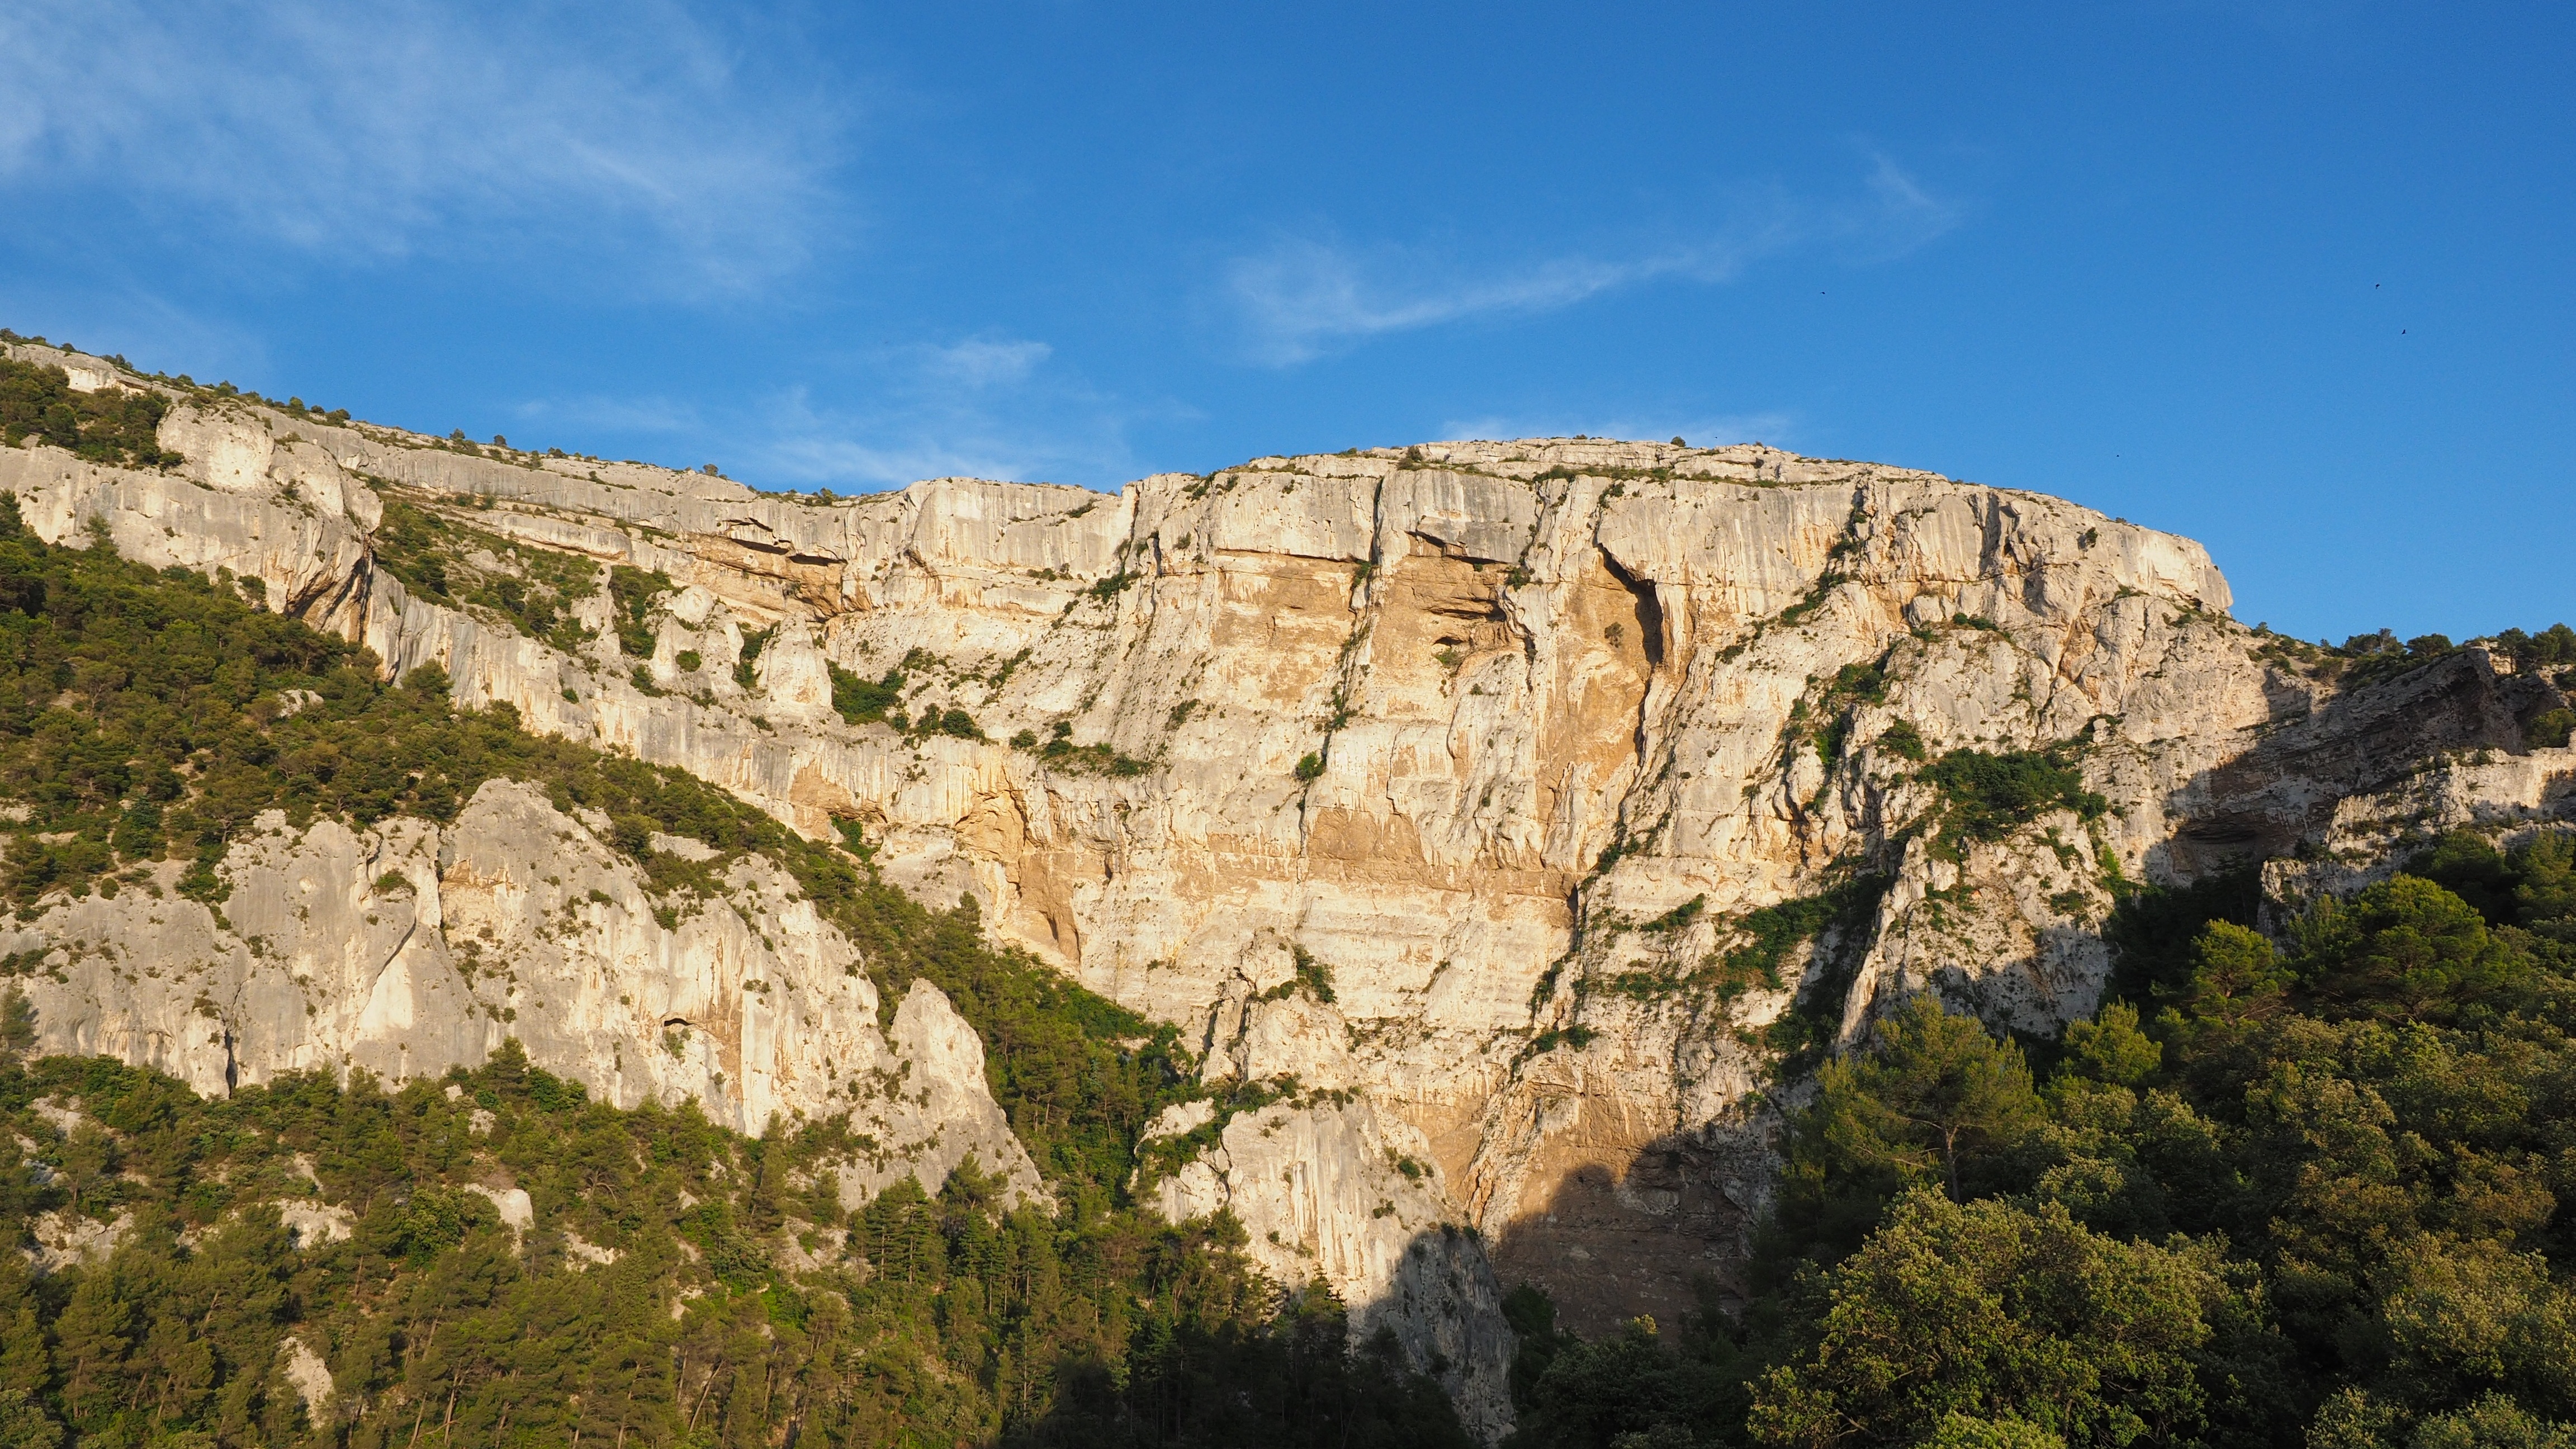
landscape, rock, mountain, valley, formation, cliff, france, park, gorge, canyon, terrain, national park, geology, badlands, plateau, provence, wadi, landform, fontaine de vaucluse, karst area, karst landscape, castle of philippe de cabassolle, geographical feature